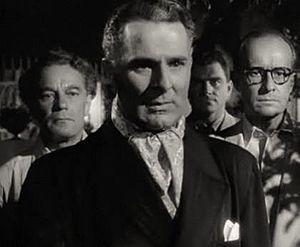
Alexander Scourby, né le 13 novembre 1913 à New York, mort le 22 février 1985 à Newtown, est un acteur américain.
Karel Stepanek est un acteur tchécoslovaque, né à Brünn, Autriche-Hongrie le 29 octobre 1899, mort à Londres le 25 décembre 1980.